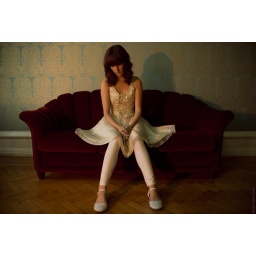
Girl in white on red sofa 2